Learjet 25

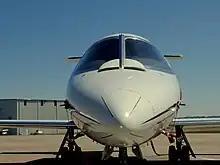
Nose of a Learjet 25D

Engine bleed air is admitted through a flow control valve to a heat exchanger. The cabin temperature is controlled by regulating the temperature of the pressure bleed air that is routed through the cabin. The bleed air is cooled in the heat exchanger by ram air entering the dorsal fin inlet and passing through the heat exchanger. The amount of bleed air cooling at the heat exchanger can be controlled by the hot air bypass valve (H-valve). The H-valve position can be adjusted by the crew to increase or reduce the amount of bleed air cooling at the heat exchanger.